County Kilkenny

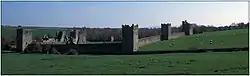
Kells Priory in Kells

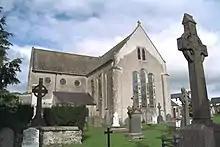
Duiske Abbey in Graiguenamanagh

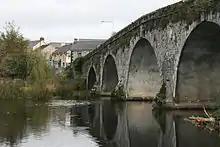
Bennett's bridge in Bennettsbridge over the River Nore

Duiske Abbey in Graiguenamanagh founded in 1204 was one of the first and largest Cistercians monasteries in Ireland. What remains of the monastery is a large gothic church which dominates the town centre in Graiguenamanagh. The abbey derives its name from the river Duiske or Dúbh Uisce which flows through the town on its way to the river Barrow which also flows through this town. Original floor tiles from the original building can be seen in the abbey along with the gothic and romanesque architecture.